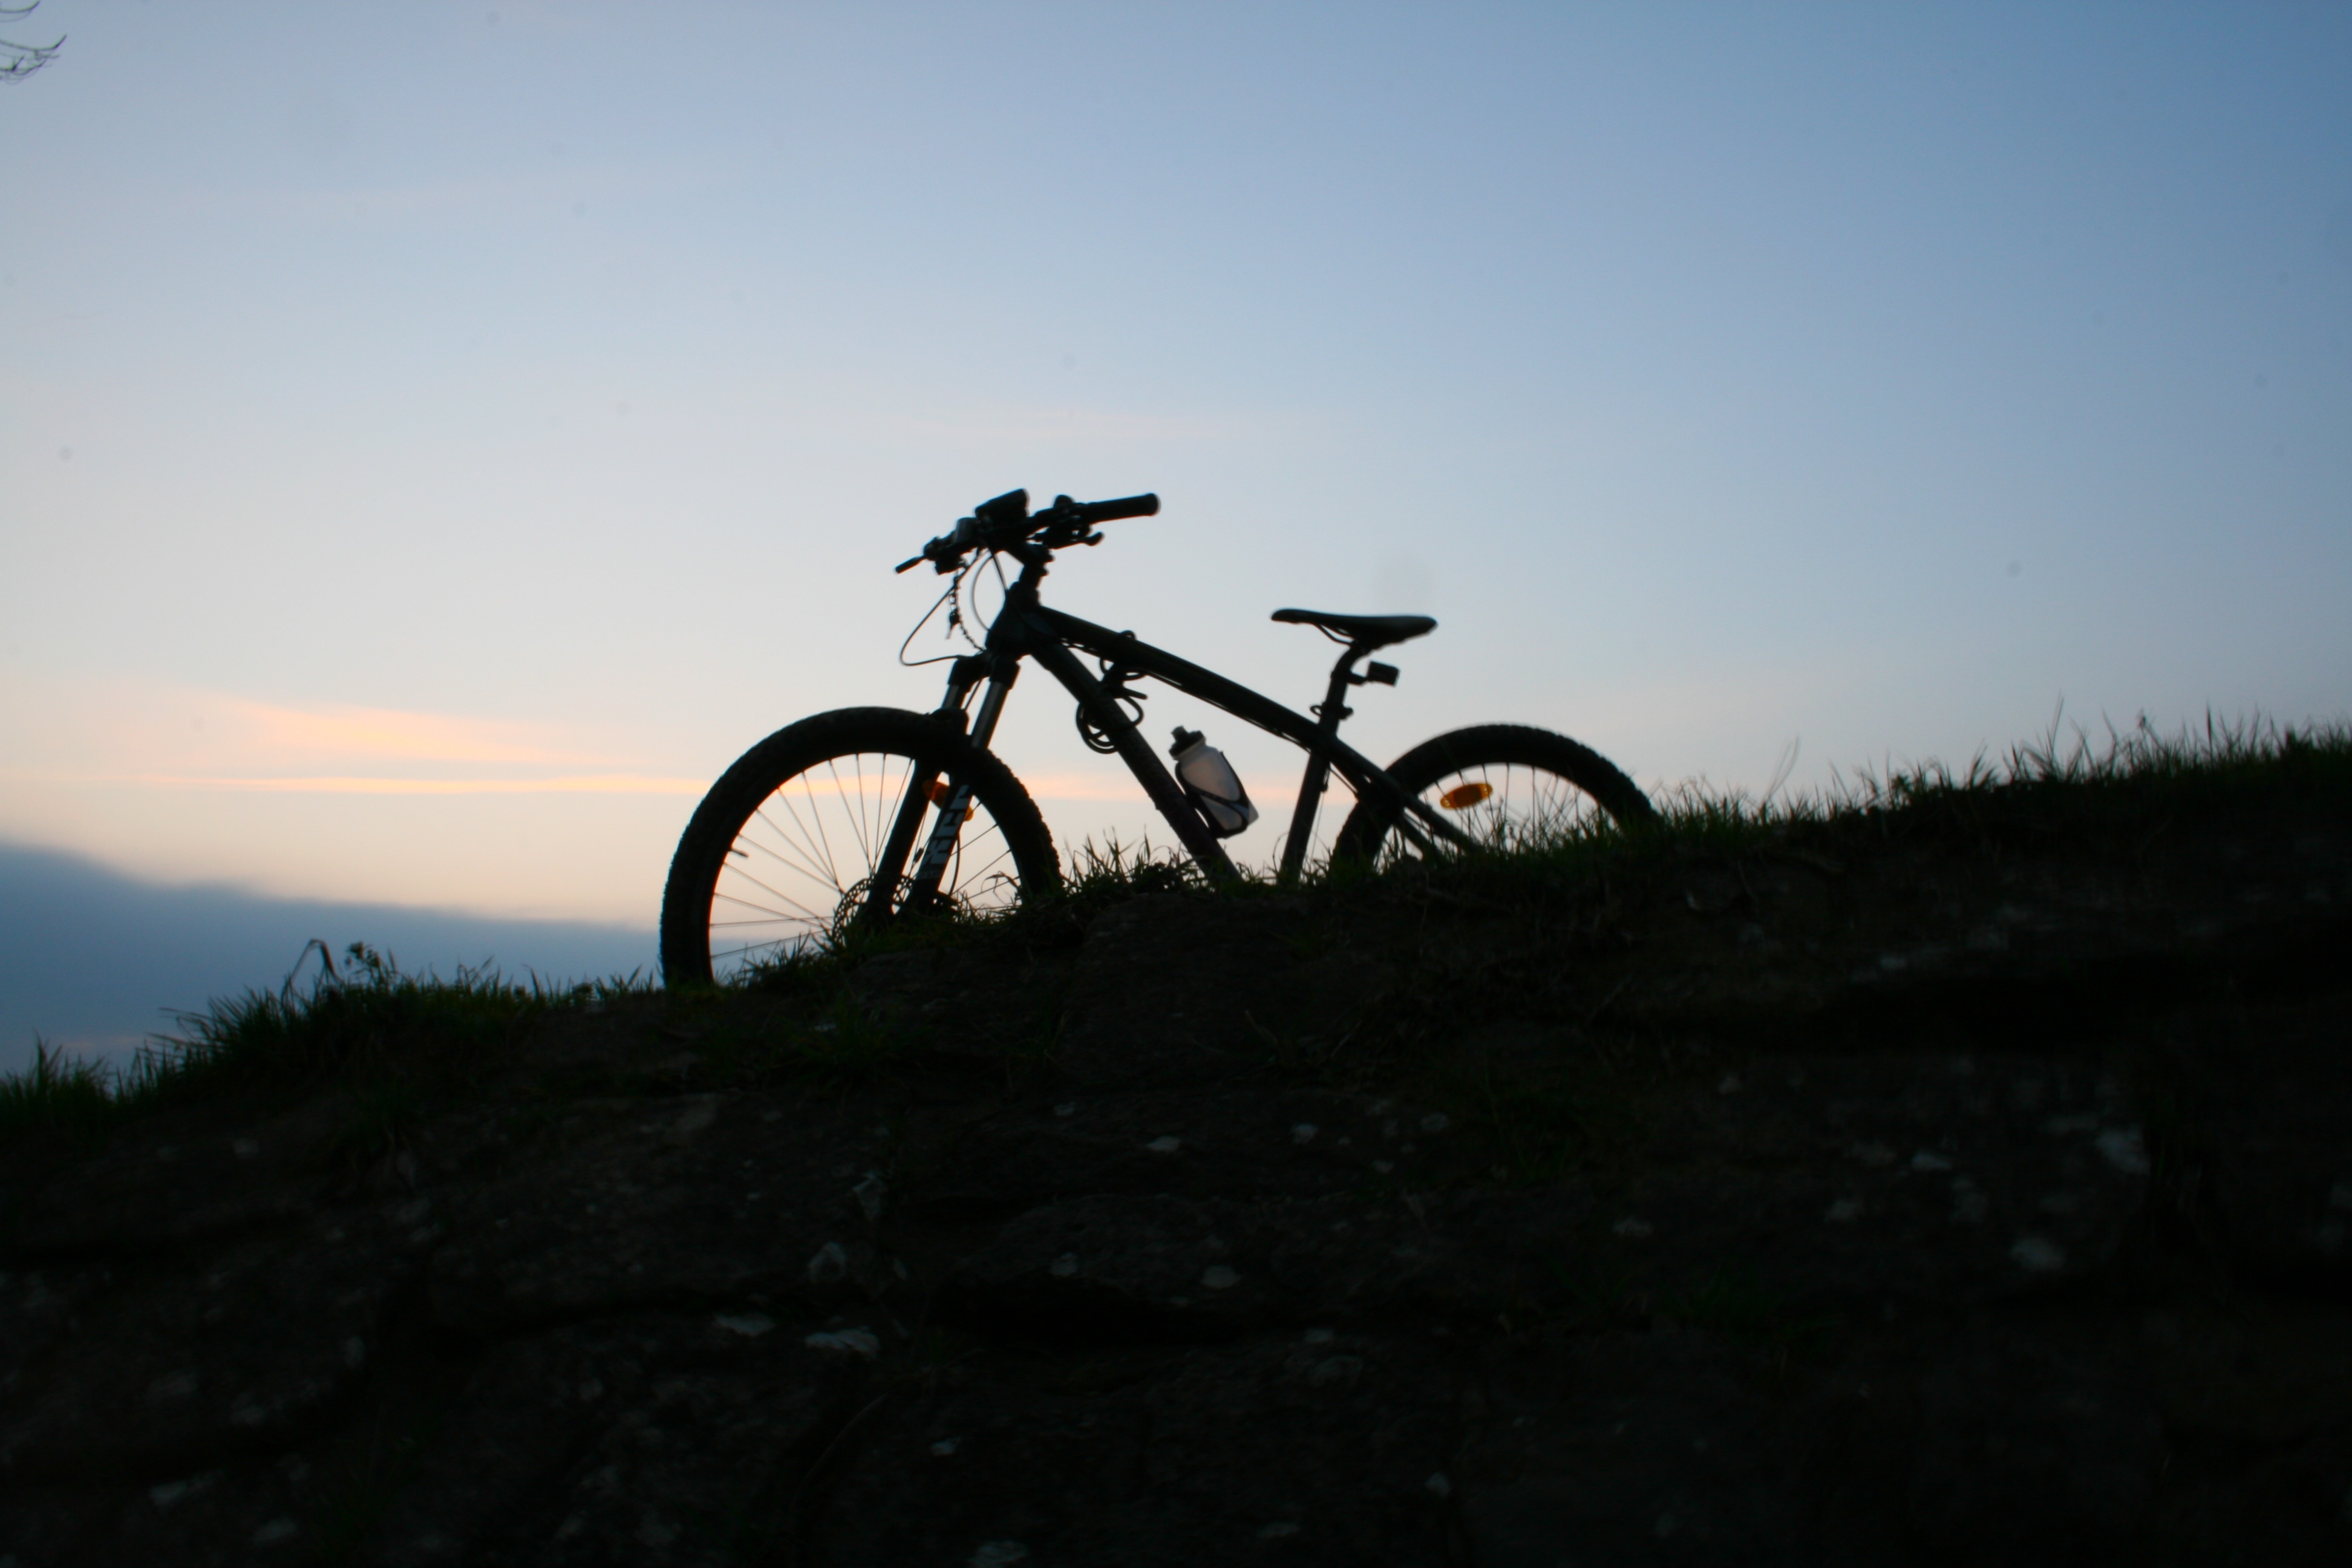
landscape, nature, silhouette, light, sky, sun, sunrise, sunset, bicycle, bike, dawn, atmosphere, dusk, evening, twilight, orange, red, vehicle, romance, soil, blue, yellow, extreme sport, sports equipment, mountain bike, cycling, skies, clouds, sports, bright, bill, mood, freeride, morgenstimmung, atmospheric, afterglow, evening sky, mountain biking, morgenrot, orange sky, land vehicle, cycle sport, downhill mountain biking